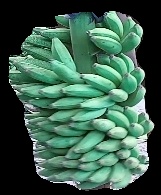
Variety: elakki-bale
Grade: grade1